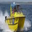
Label: ship